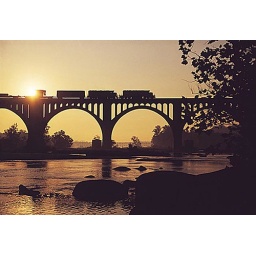
Greeiner Bridge at Sunset- low angle with boulders in foreground, CSX train bridge crossing the James River